Autonomy Corporation

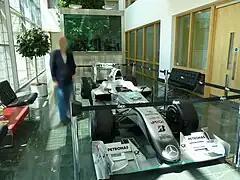
Model of 2009 Brawn GP Formula One Team car in Mercedes F1 livery at the Cambridge Business Park Autonomy building lobby.

On 18 August 2011, Hewlett-Packard (HP) announced that it would purchase Autonomy for US$42.11 per share with a premium of around 79% over market price that was widely criticized as "absurdly high", a "botched strategy shift" and a "chaotic" attempt to rapidly reposition HP and enhance earnings by expanding the high-margin software services sector. The transaction was unanimously approved by the boards of directors of both HP and Autonomy and the Autonomy board recommended that its shareholders accept the offer. On 3 October 2011 HP closed the deal, announcing that it had acquired around 87.3% of the shares for around $10.2 billion, and valuing the company at around $11.7 billion in total.